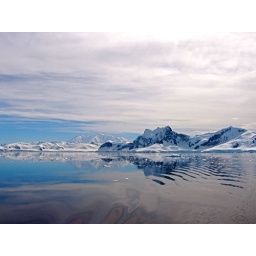
A window in the cloud lets in the blue